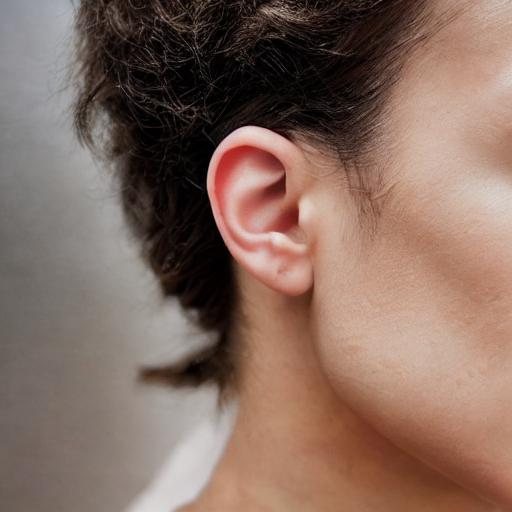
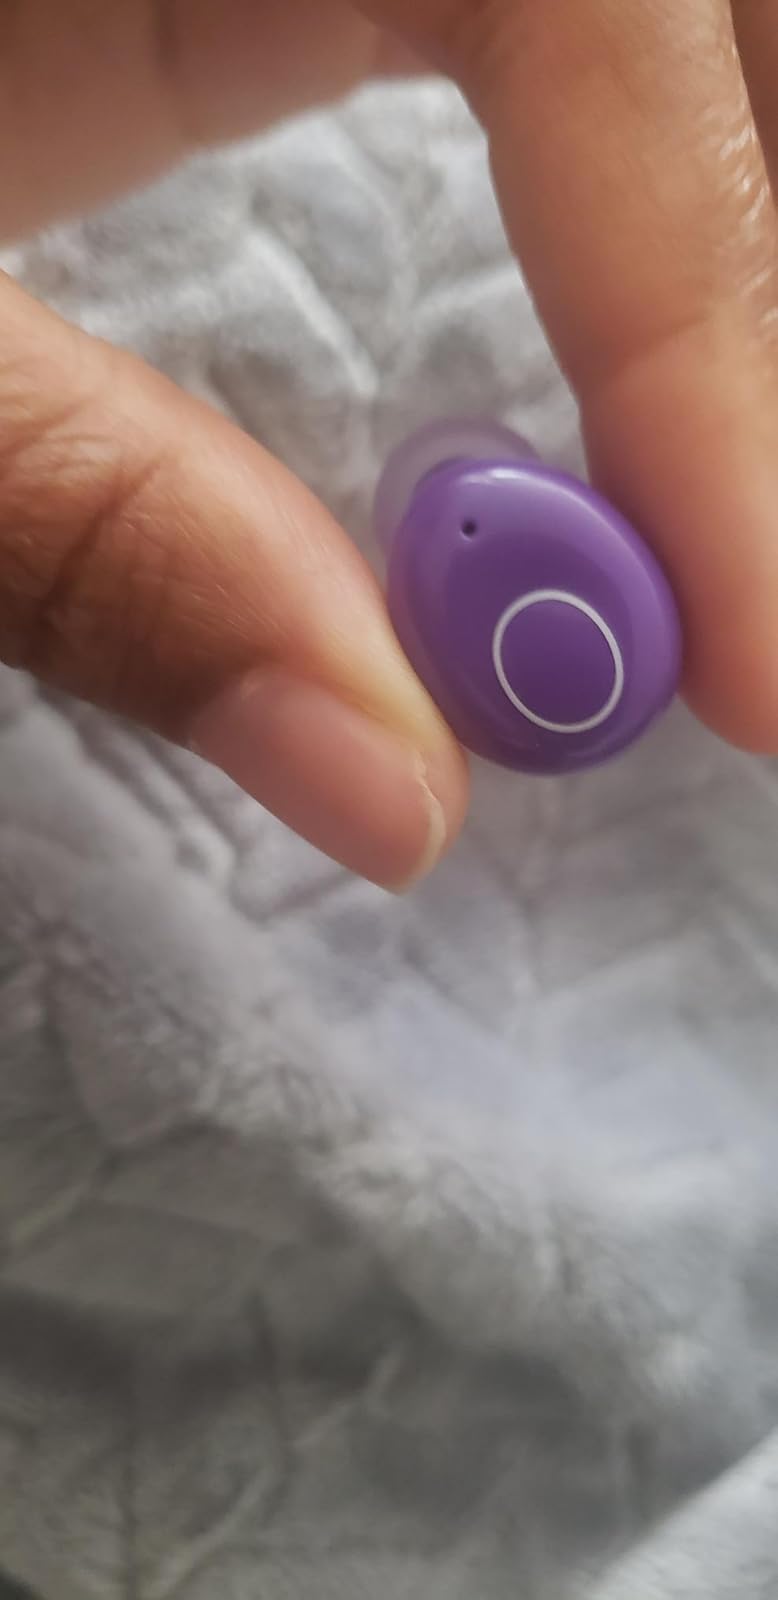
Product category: earbuds
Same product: no